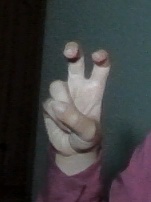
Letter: toot